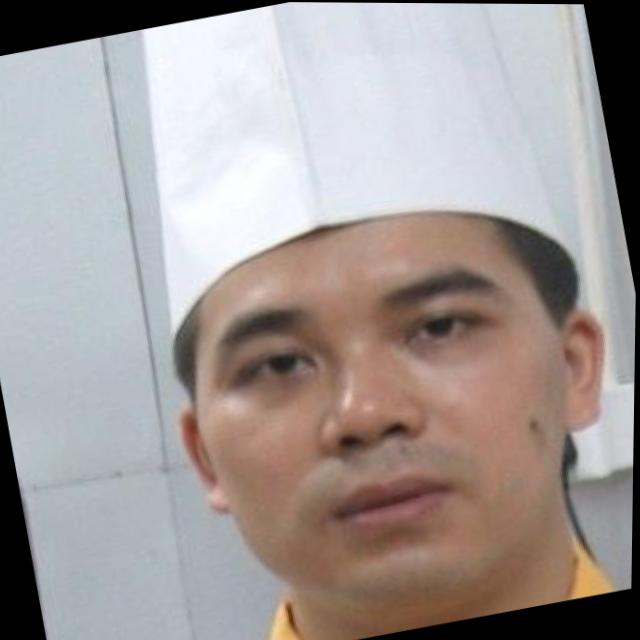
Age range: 21-44